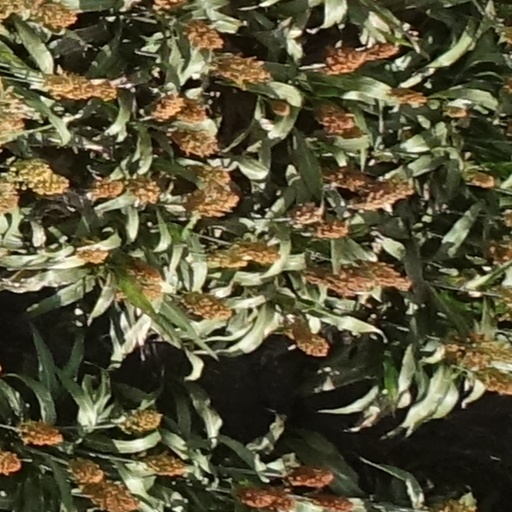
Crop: sorghum